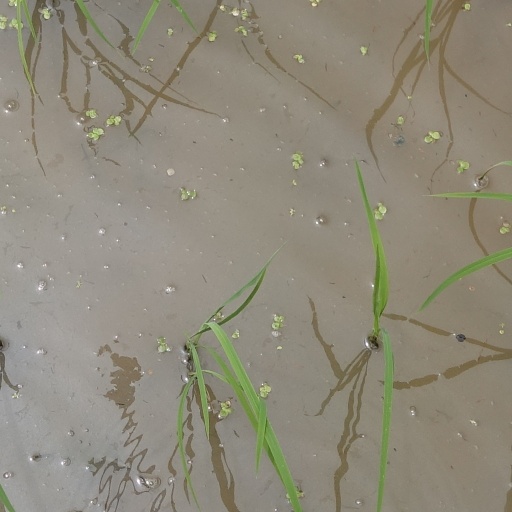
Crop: rice